Polina Nemirovskaia

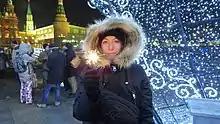
Polina Nemirovskaia in 2014

Polina Nemirovskaia (born 8 November 1995) is a Russian human rights advocate specializing in prisoners' rights. She is a coordinator for Open Russia, a pro-democracy NGO in Moscow. Open Russia was designated as "undesirable" by the Russian government in 2017 and its offices raided by the police in February 2019 for hosting a videoconference with exiled Kremlin critic Mikhail Khodorkovsky.